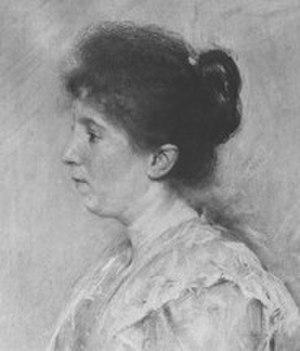
Juliette Wytsman, née Juliette Trullemans le 14 juillet 1866 à Bruxelles et morte le 8 mars 1925 à Ixelles, est une artiste peintre impressionniste belge